V8Xtra

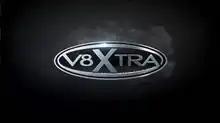
2013–2014 title card

V8Xtra was an Australian V8 Supercar focused sports panel television program that aired weekly on the Seven Network from 5 May 2007 to 6 December 2014. It was hosted by former racing driver Neil Crompton and featured former drivers Mark Skaife and Mark Larkham as analysts. Each episode featured previews or reviews of events, as well as interviews with drivers and features on teams.